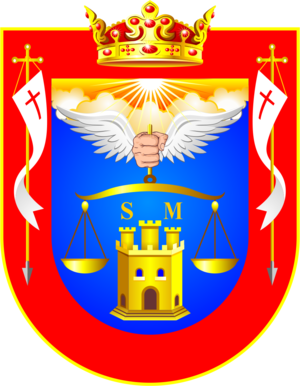
Piura est la capitale de la région de Piura, au Pérou. Cette ville est située à 973 km de Lima. Elle se place au sixième rang des villes les plus peuplées du Pérou. Piura est le siège de l'archidiocèse de Piura avec sa cathédrale Saint-Michel-Archange.